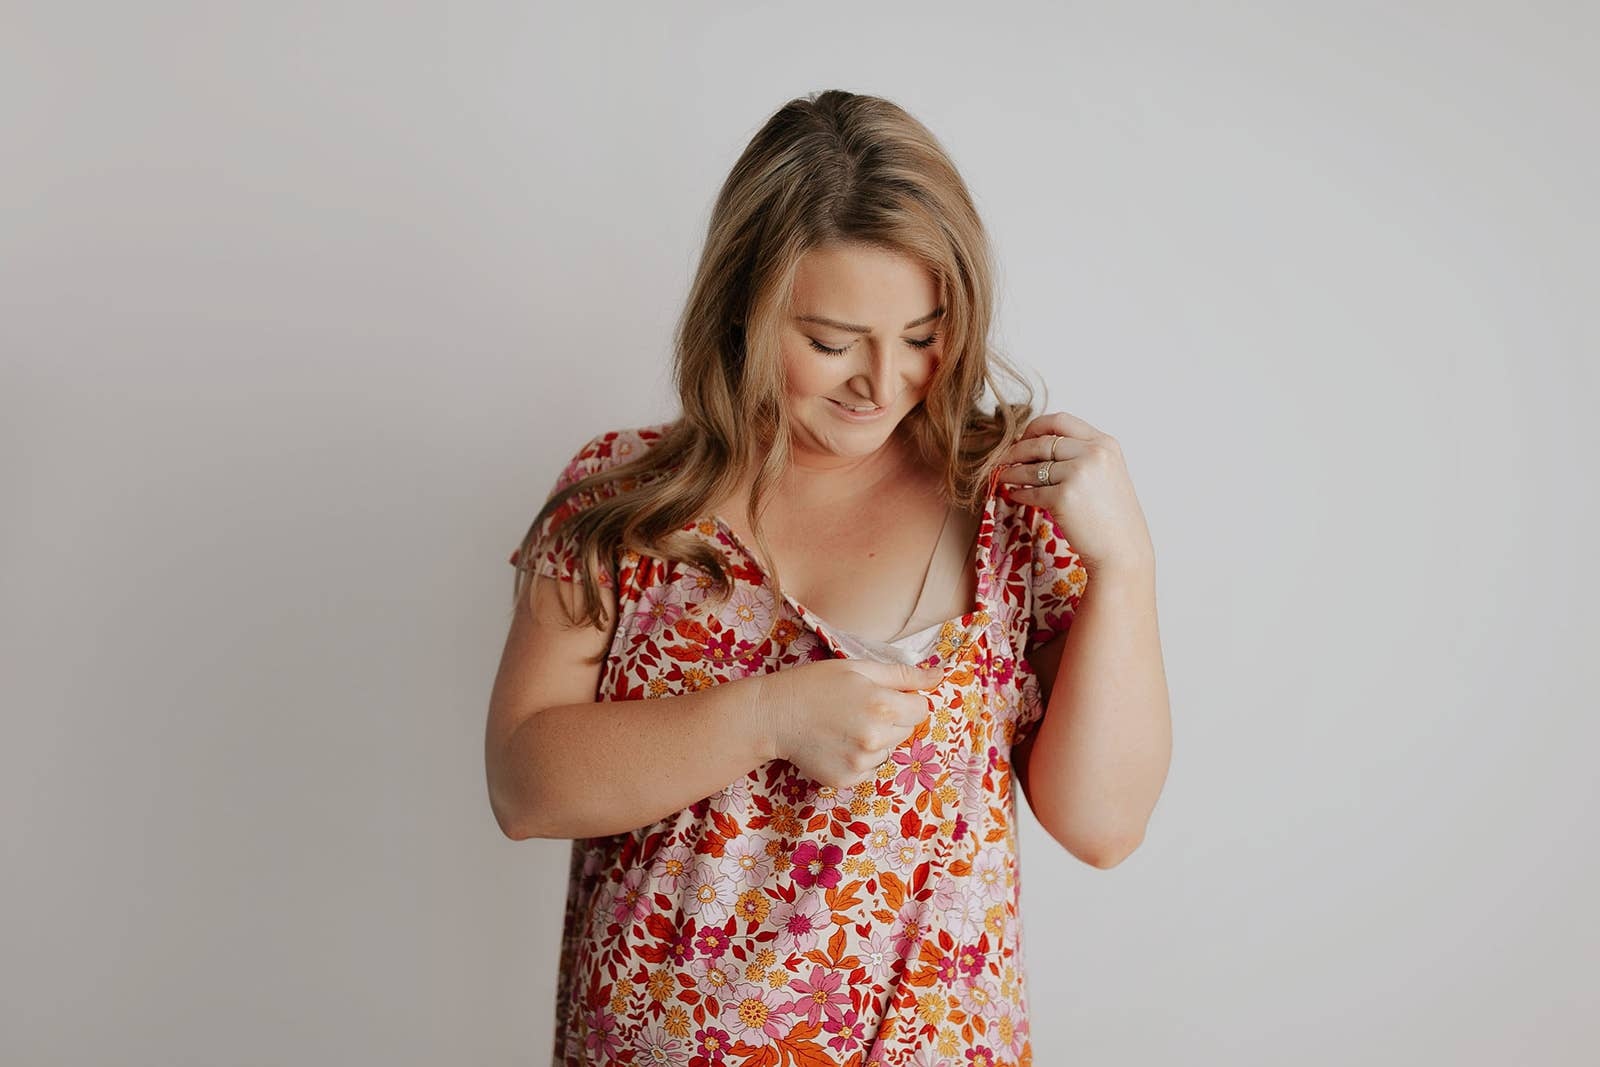
Wild Child Labor and Delivery/ Nursing Gown
The perfect hospital gown for labor and delivery with all the functionality doctors and doulas recommend. Our gowns are stretchy, breathable and ultra-soft that will make you want to lounge in them pre and post-baby. The perfect alternative to those old hospital gowns. Designed with comfort and functionality in mind, these gowns feature easily open snaps for examinations, breastfeeding and skin-to-skin contact with you baby. Designed with comfort and functionality in mind, these gowns feature easily open snaps for examinations, breastfeeding and skin-to-skin contact with your baby. No need to unhook IVs as the shoulders snap open completely allowing you to get dressed while hooked up to IVs. You'll never have to worry about showing off your tushie with the embarrassing strings of old dingy hospital gowns. Our gowns have snaps all down the back allowing full coverage of your backside with easy access for epidurals and other monitors. Fabric: Modalv
Brand: Three Little Tots
Category: Apparel & Accessories > Clothing > Maternity Clothing > Maternity Sleepwear